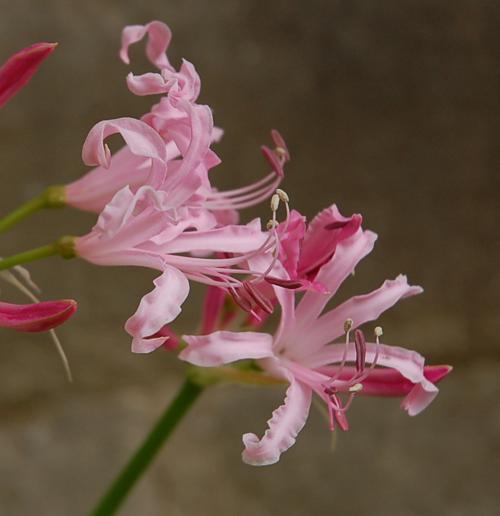
Label: cape flower